Vrooom Vroom Vroooom

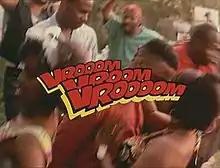
Title card

Vrooom Vroom Vroooom is a fantasy short film directed by Melvin Van Peebles. First released in 1995, it was featured as a part of the anthology film "Tales of Erotica" the following year.